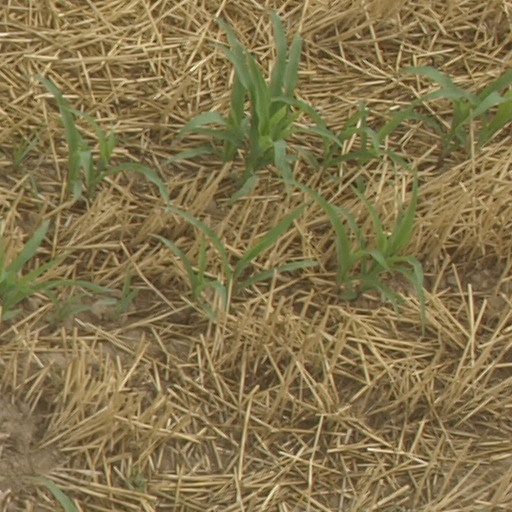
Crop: maize; corn